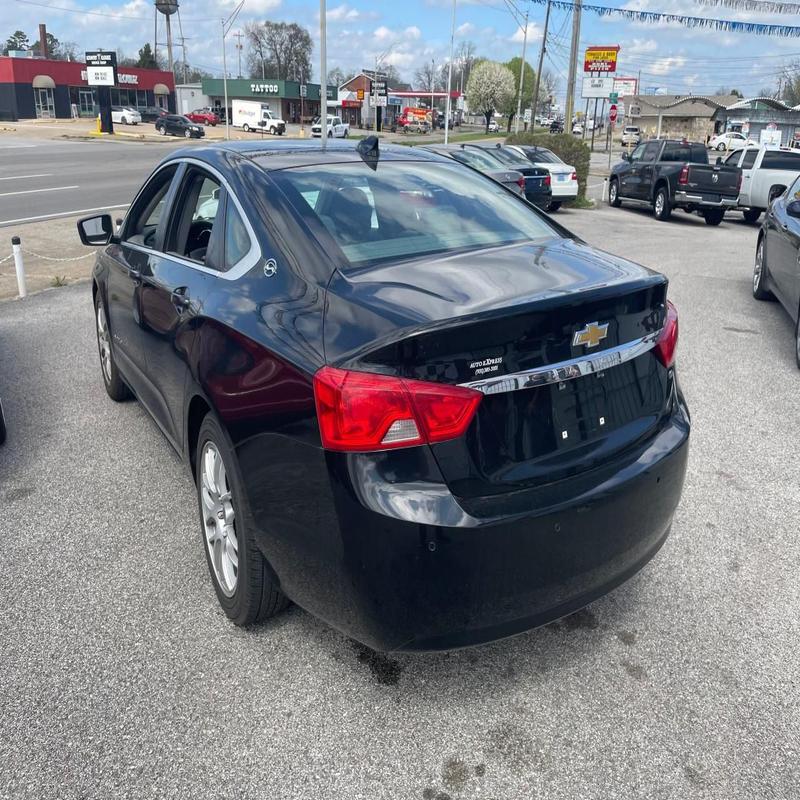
Aucun dommage détecté.
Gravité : aucun